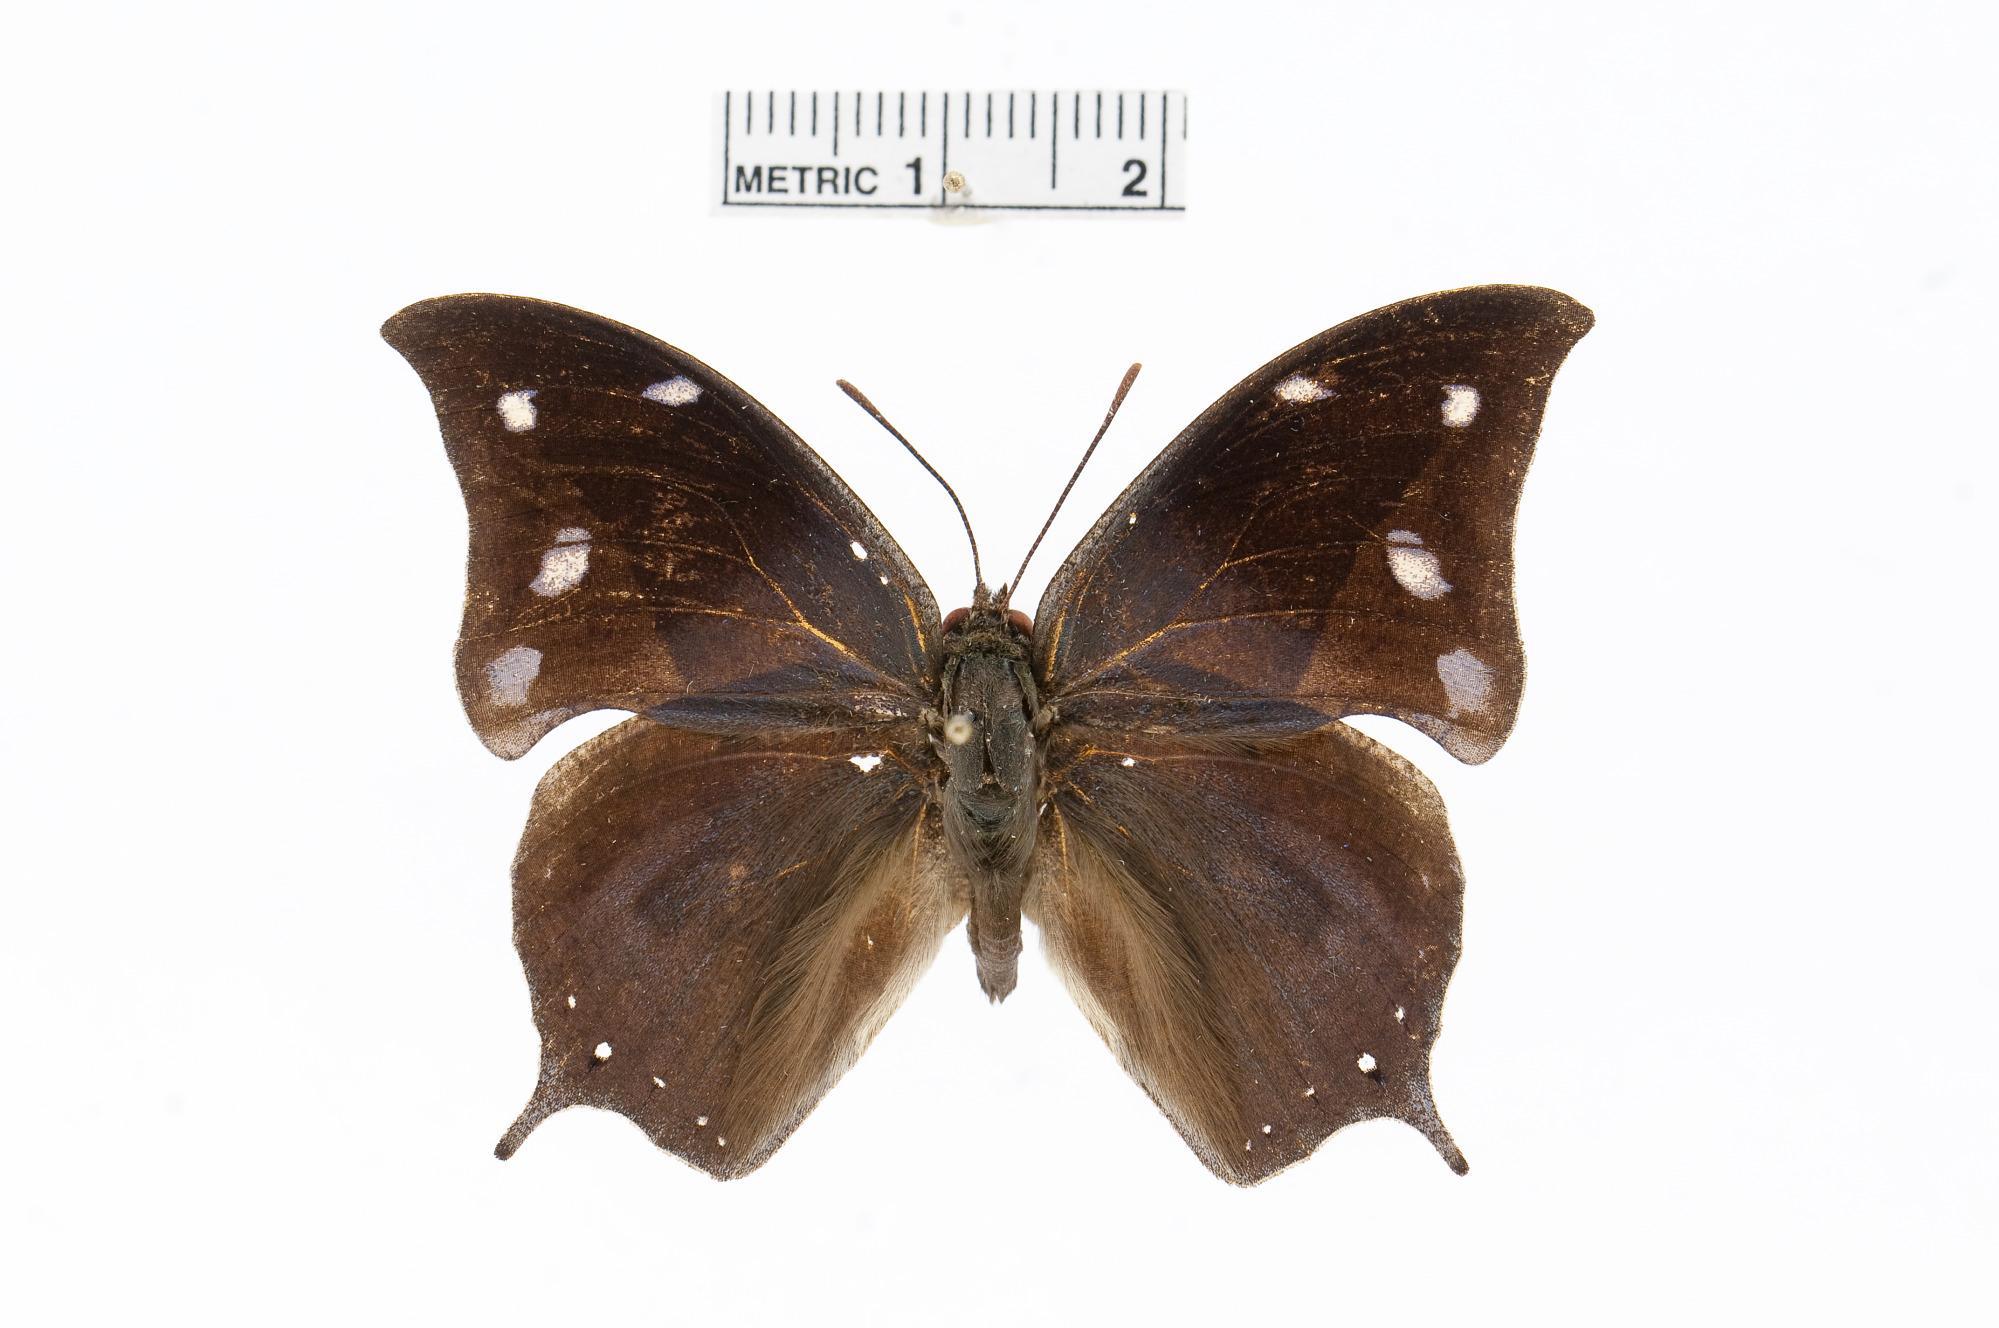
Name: Memphis appias
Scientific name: Memphis appias (Hübner, 1825)
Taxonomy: Animalia, Arthropoda, Insecta, Lepidoptera, Nymphalidae, Charaxinae